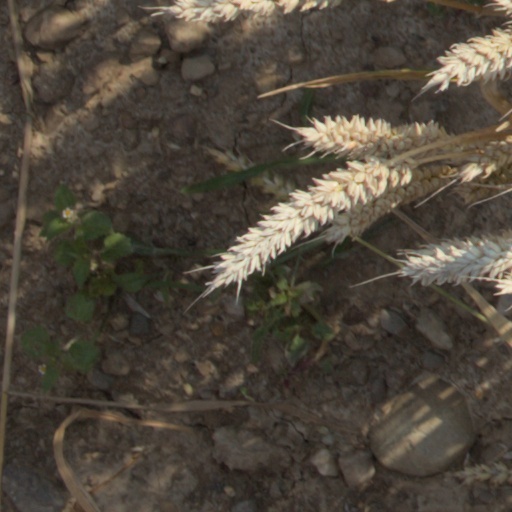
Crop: wheat